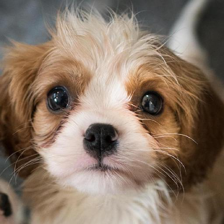
Label: animals